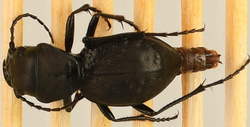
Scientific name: Omus dejeanii
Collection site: Abby Road NEON (ABBY), plot ABBY_028